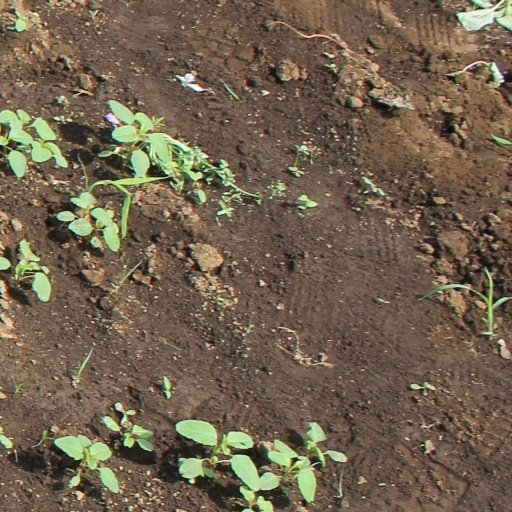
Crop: soybean